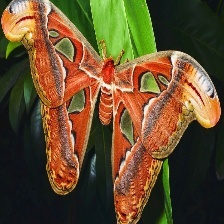
Species: HERCULES MOTH